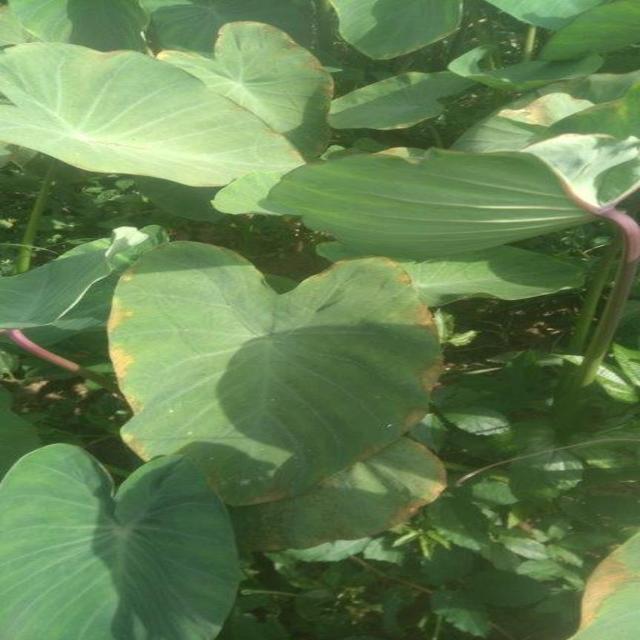
Label: Early_Blight